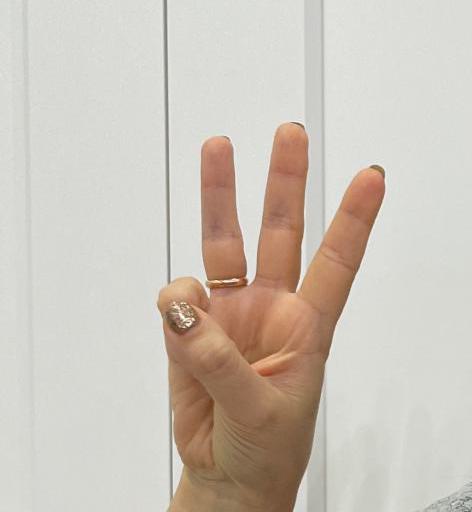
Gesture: three